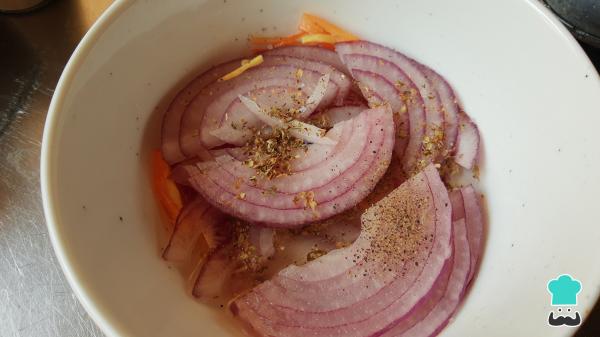
Prepara la cebolla encurtida. Para ello, mezcla la cebolla morada fileteada con el jugo de 2-3 limones, 50 mililitros de vinagre blanco, sal, pimienta y orégano al gusto, deja reposar mínimo 30 minutos.